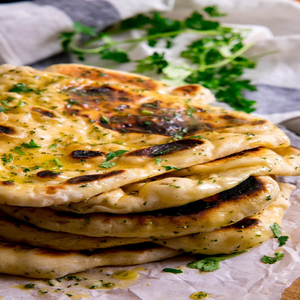
Dish: naan